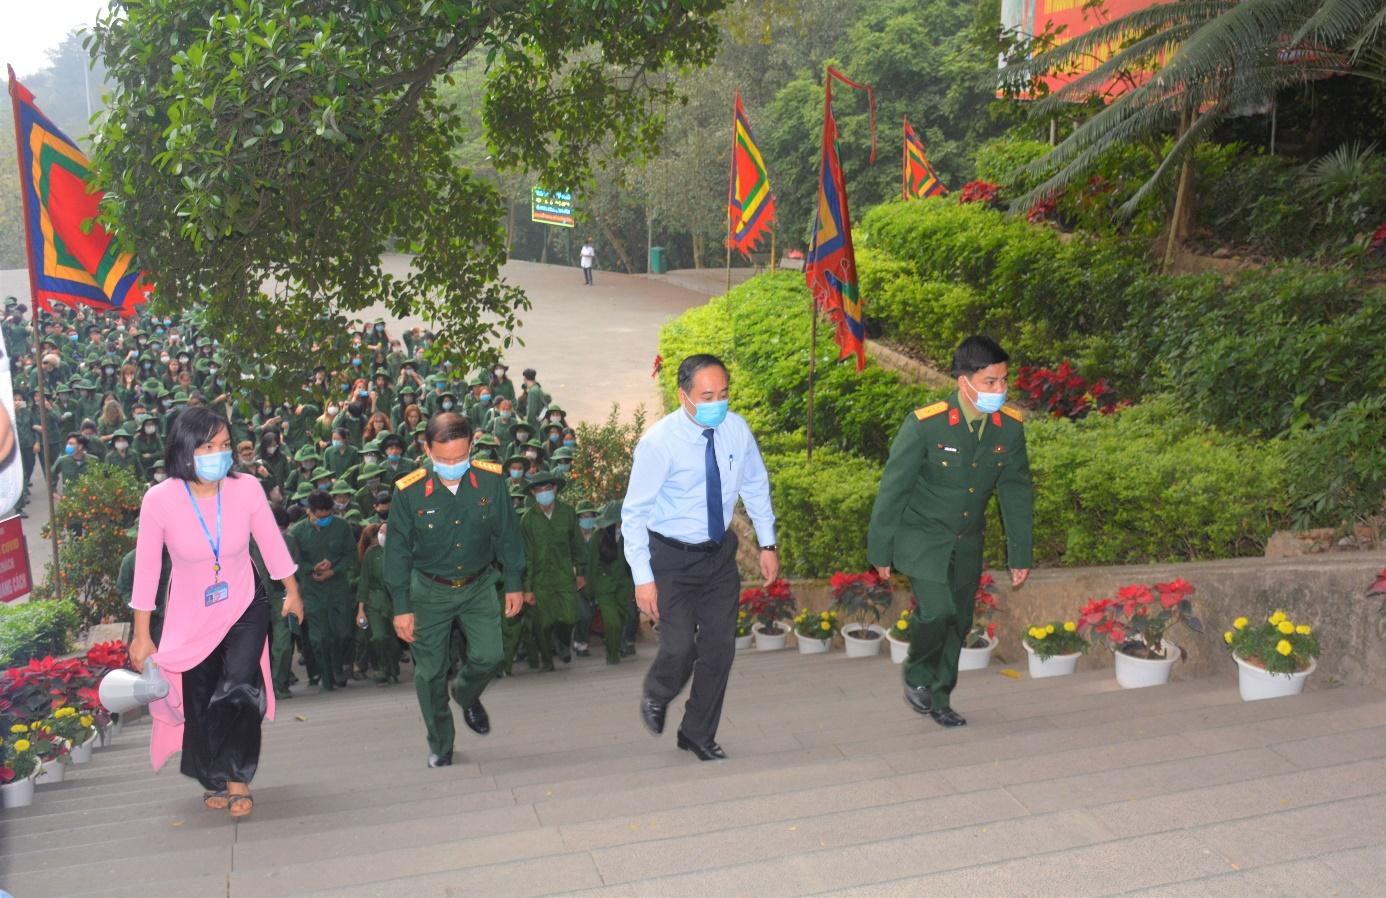
ở hai bên của những bậc thềm có sự xuất hiện của những chậu hoa